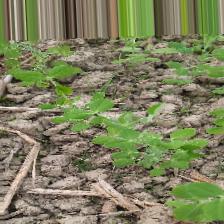
Label: Normal